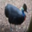
Label: bird